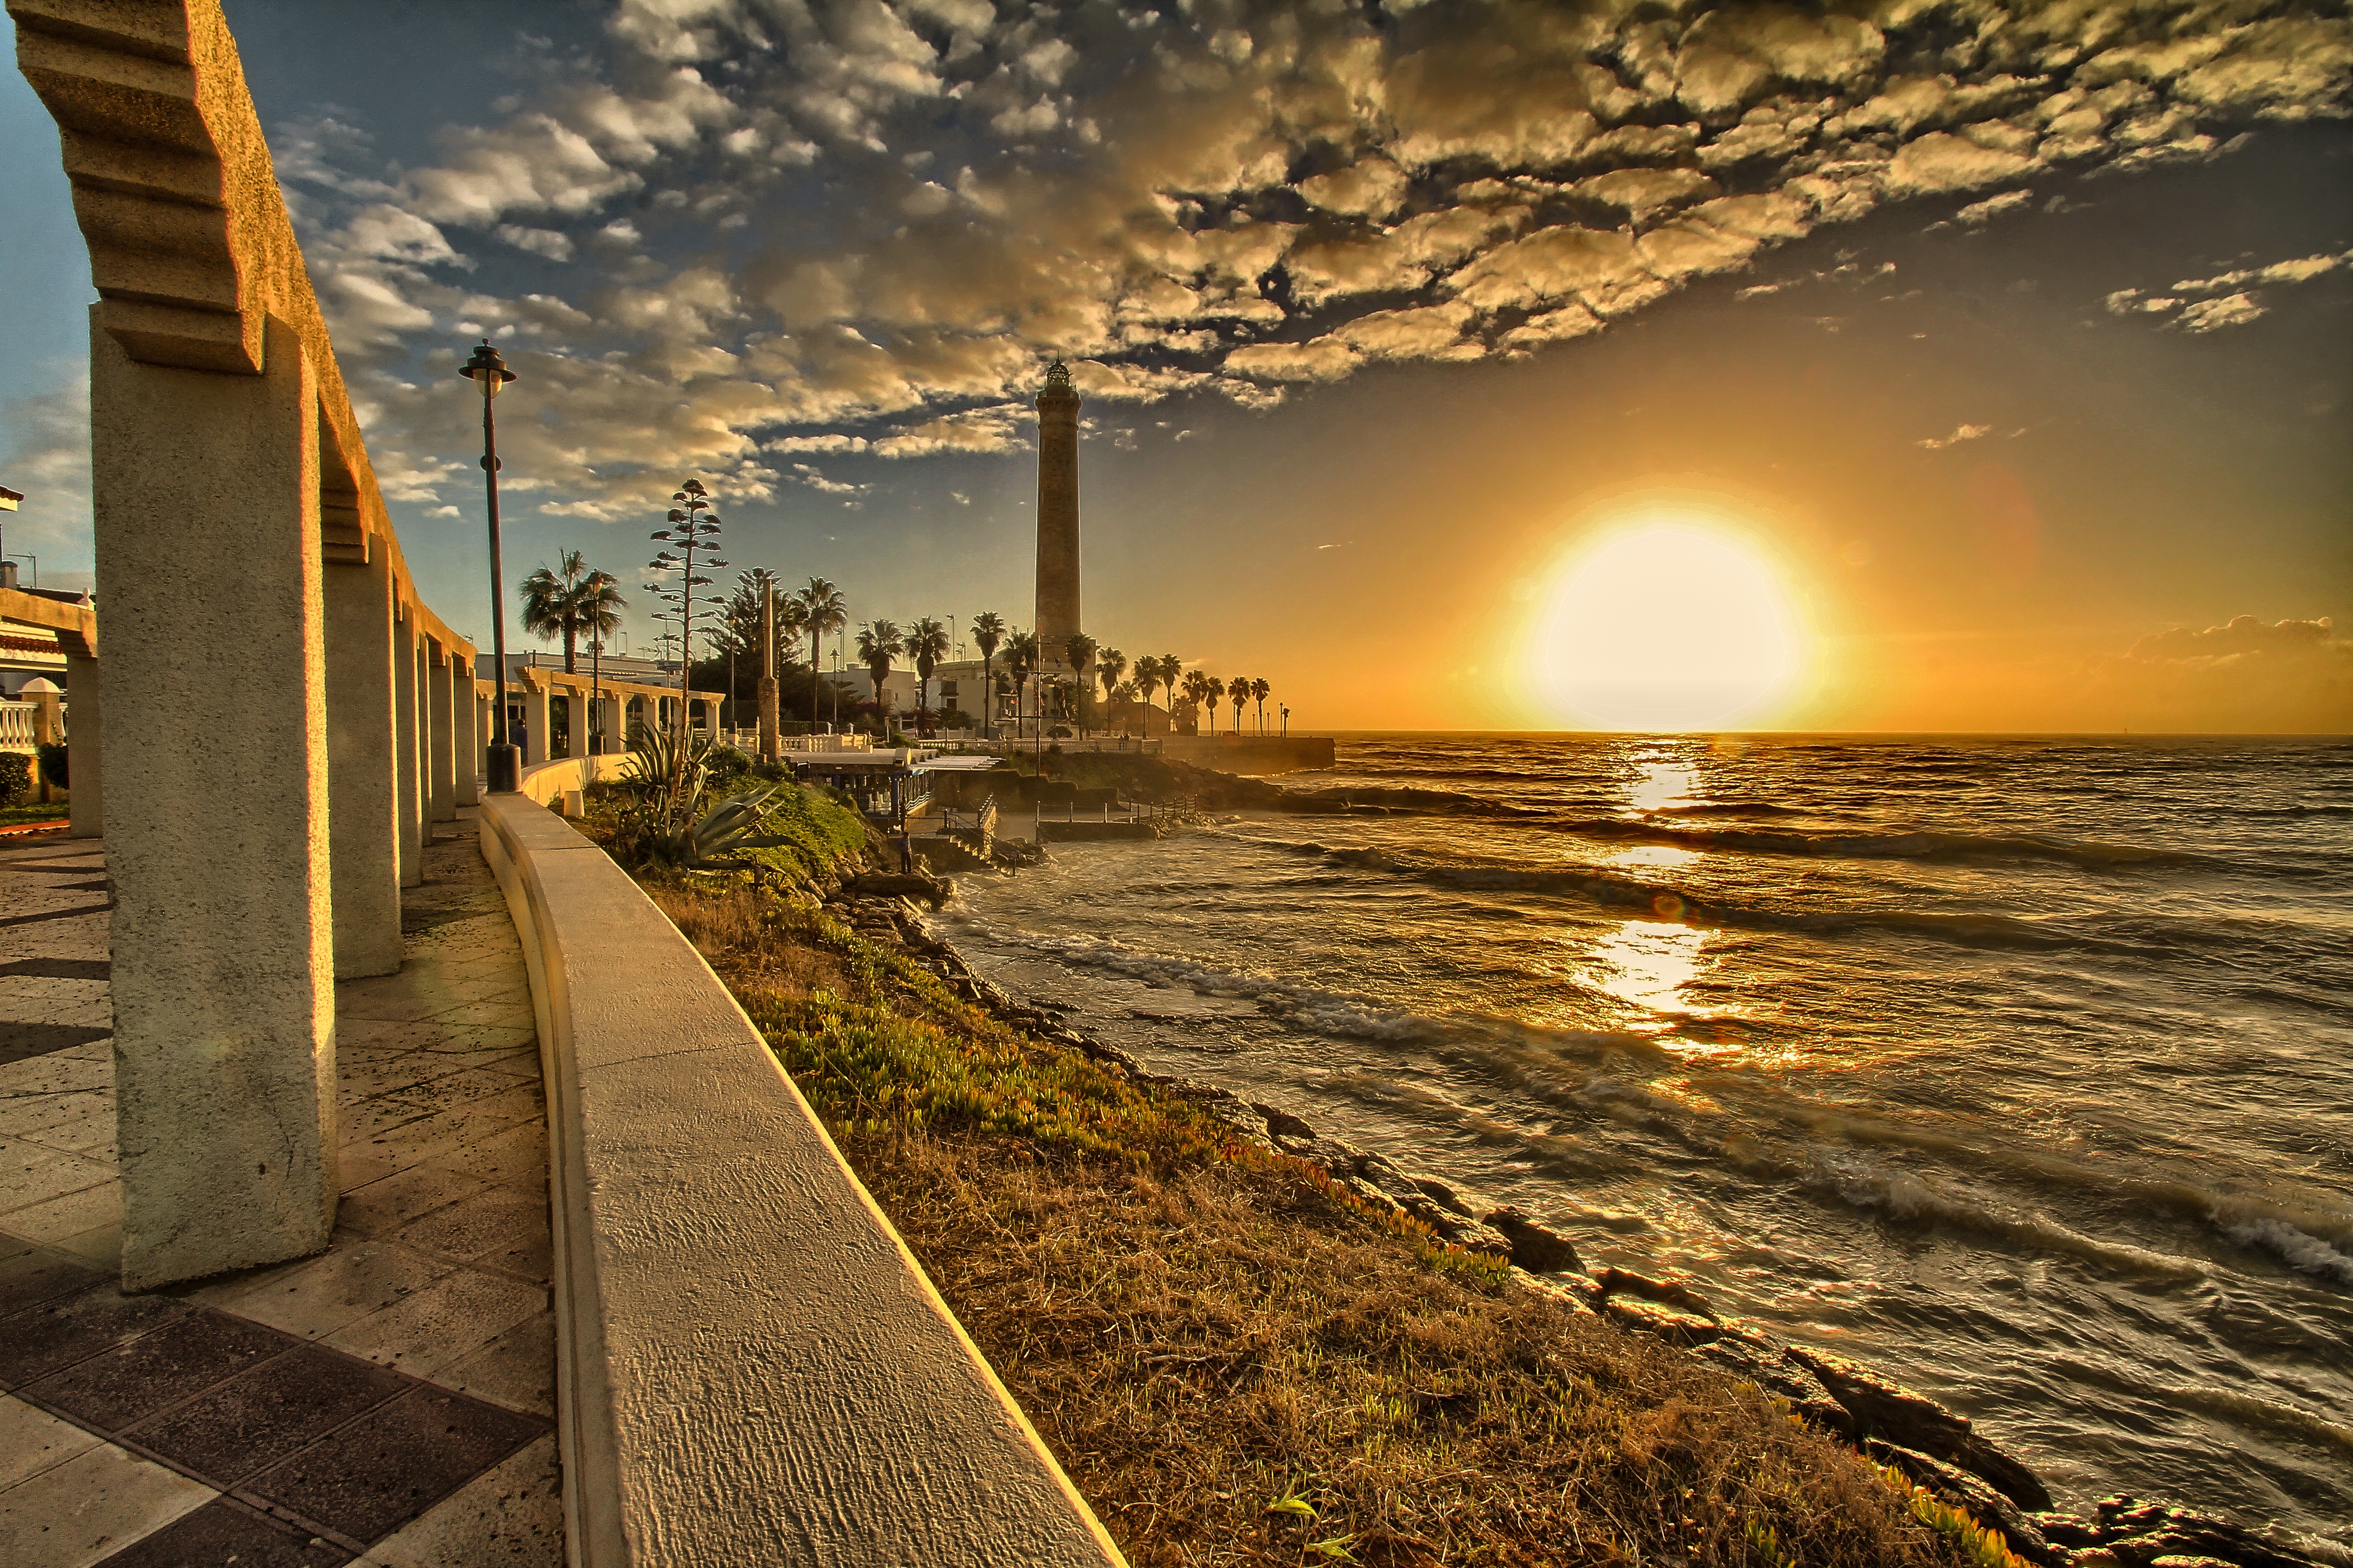
beach, sea, coast, horizon, light, sun, sunrise, sunset, sunlight, morning, wave, dawn, dusk, evening, reflection, spain, cadiz, andalusia, jaimepf, chipiona